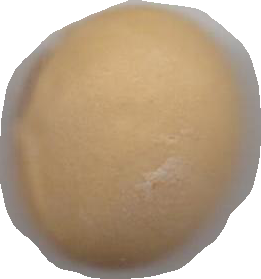
Variety: Dega